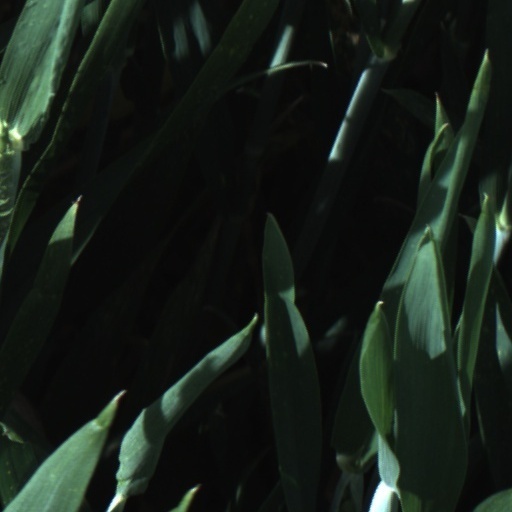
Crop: wheat